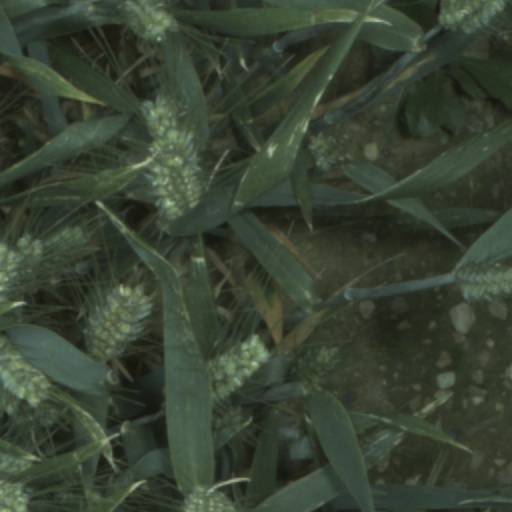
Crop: wheat